Telecomsoft

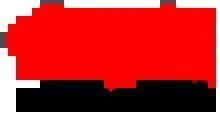

British Telecom brought in Tony Rainbird, owner of budget software publisher Micro-Gold, to help set up the first Telecomsoft label, Firebird.